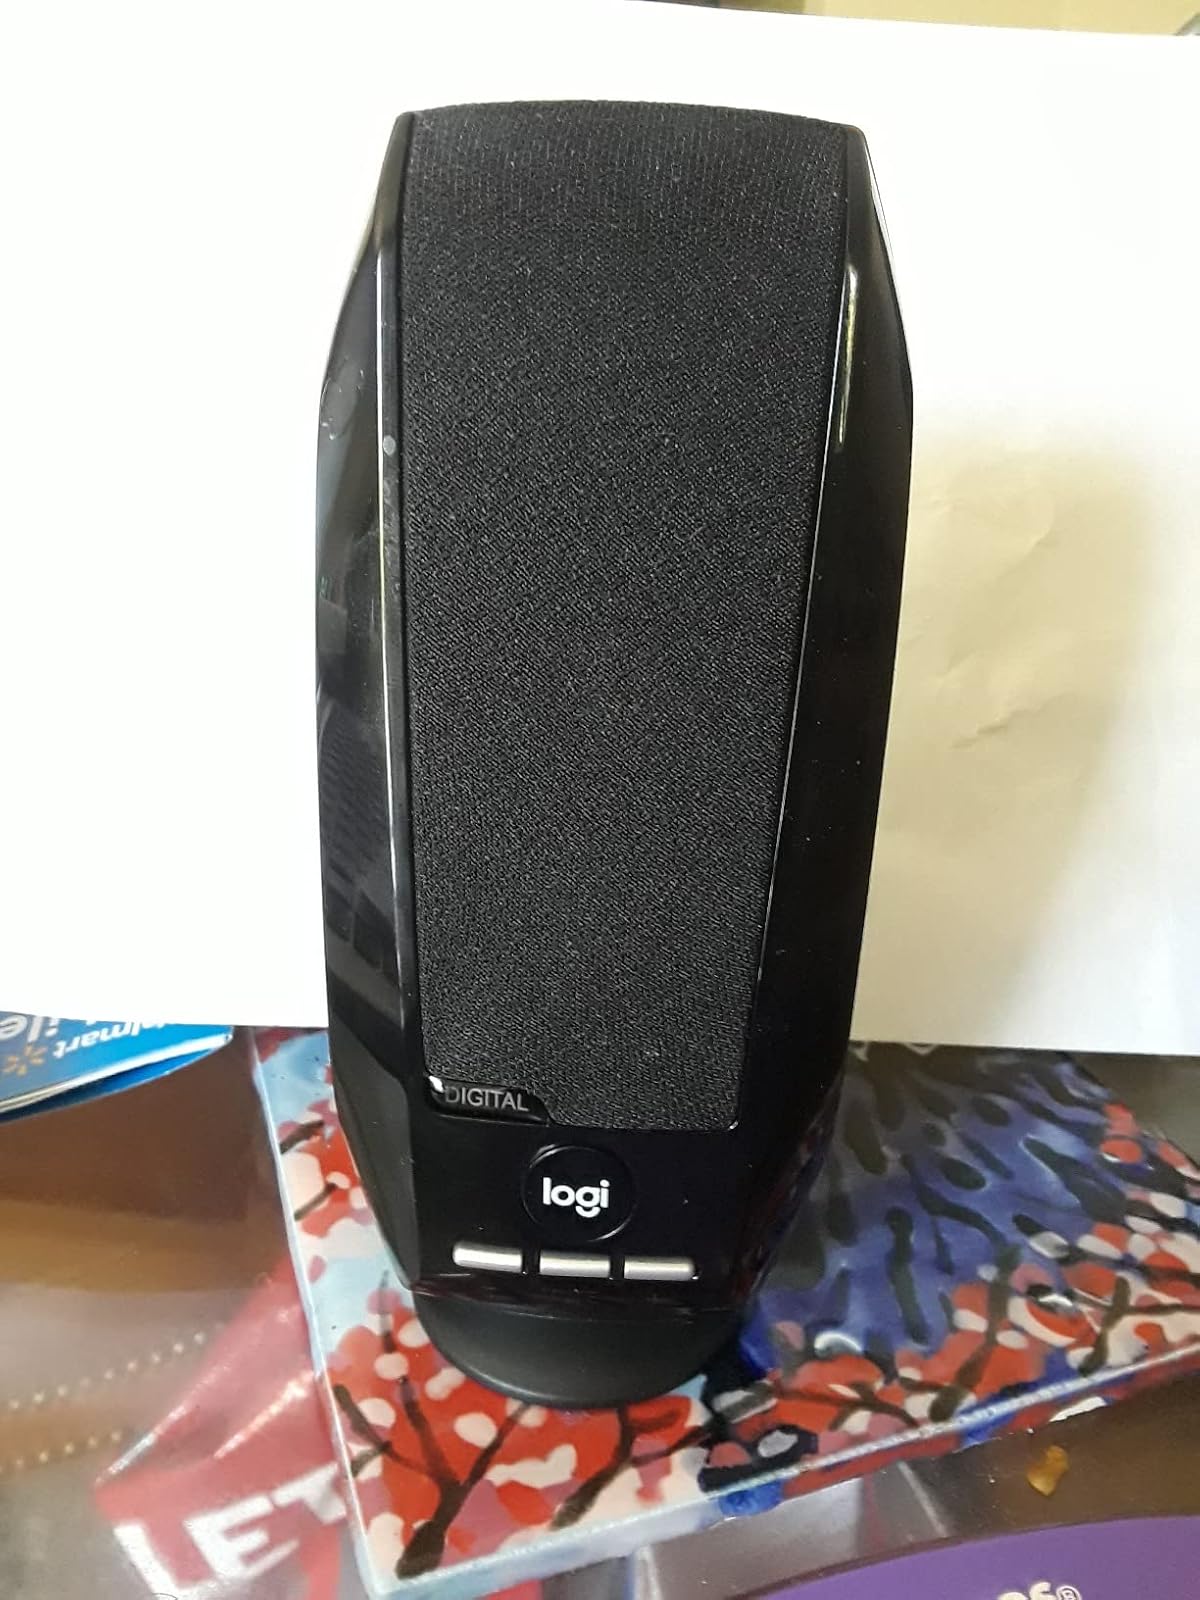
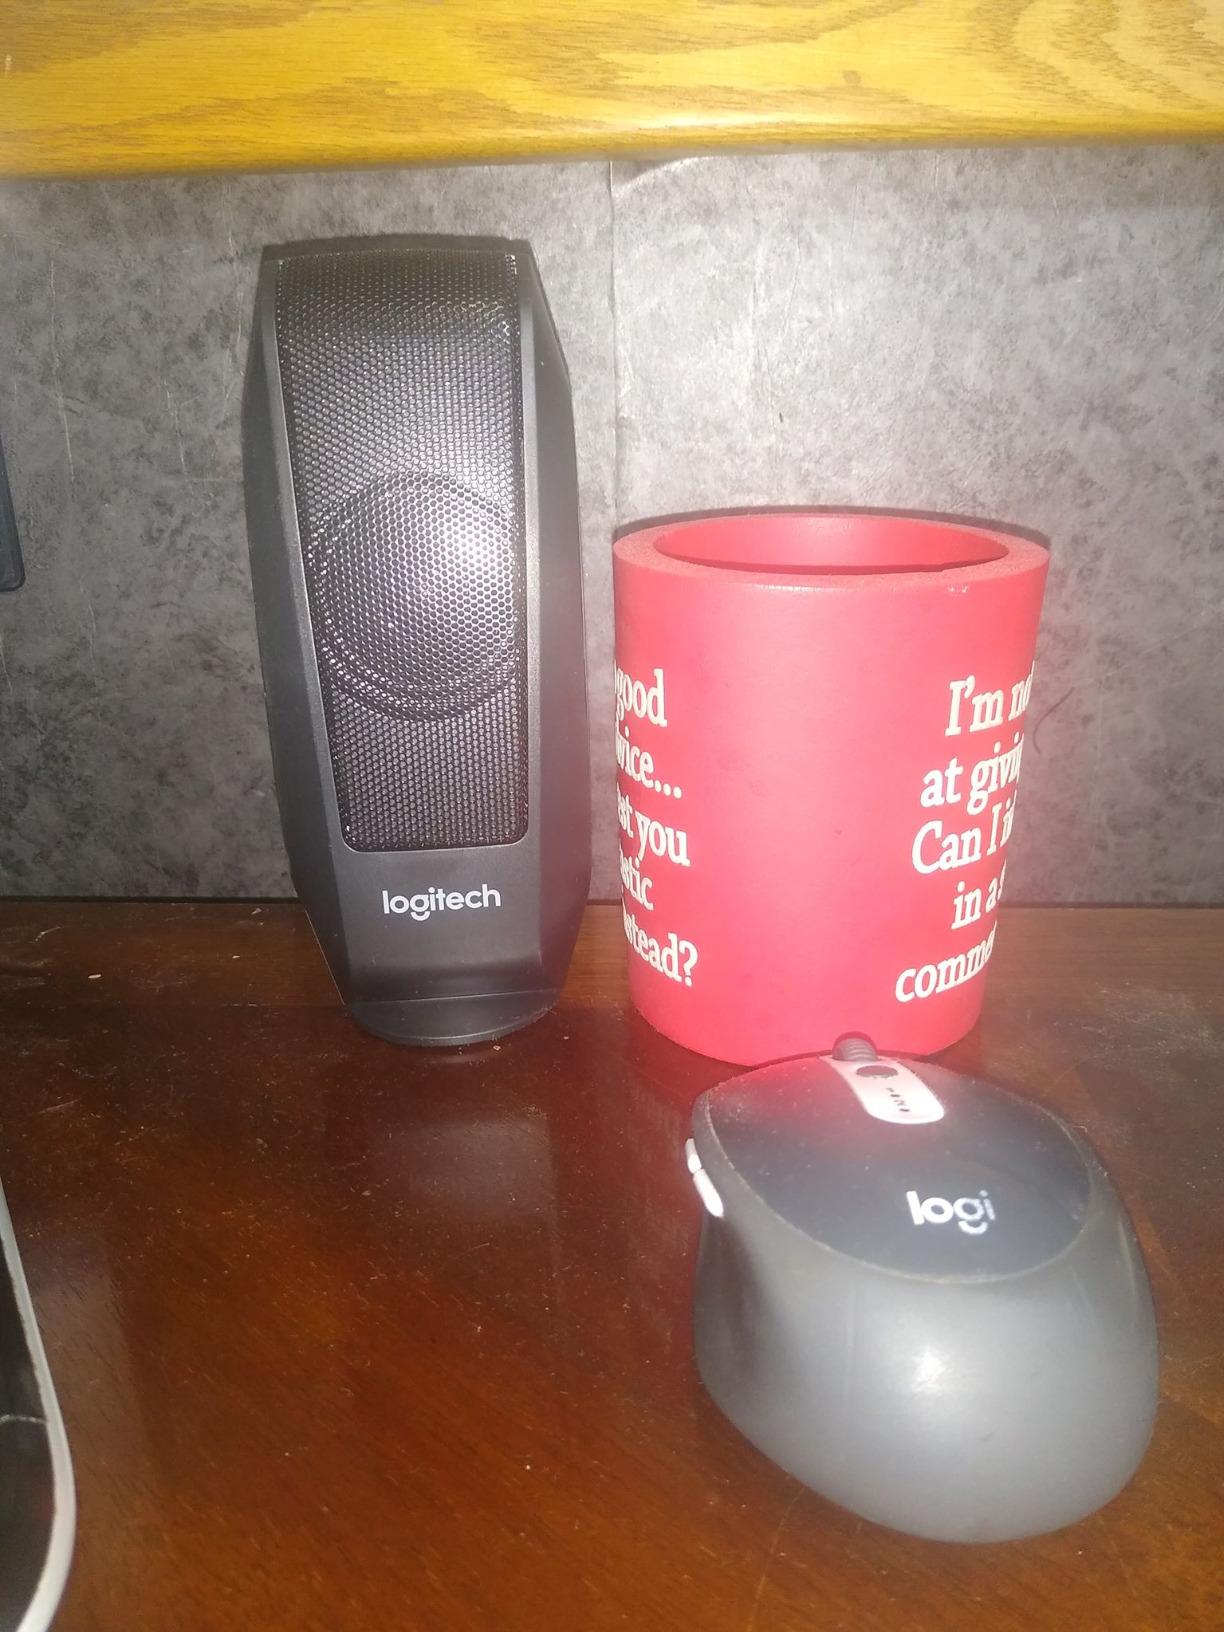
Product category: speaker
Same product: no